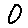
Label: 0